The Atlas of Creation

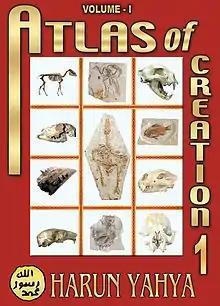

The Atlas of Creation (or, in Turkish, "Yaratılış Atlası") is a series of creationist books written by Adnan Oktar under the pen name "Harun Yahya". Oktar published volume 1 of "The Atlas of Creation" with Global Publishing, Istanbul, Turkey in October 2006, volumes 2 and 3 followed in 2007, and volume 4 in 2012. The first volume is over 800 pages long. The Turkish original was translated into English, German, Chinese, French, Dutch, Italian, Urdu, Hindi and Russian.